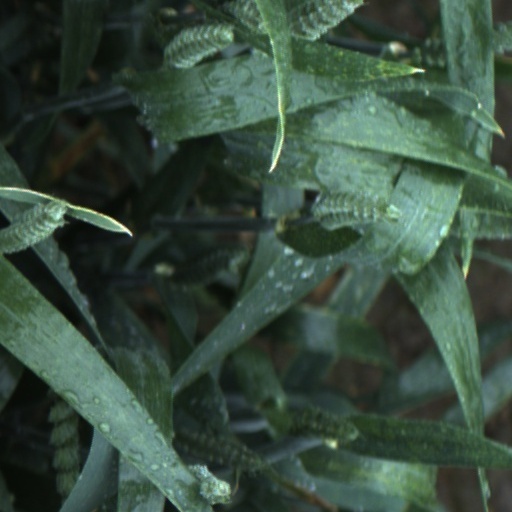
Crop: wheat